Igor V. Komarov

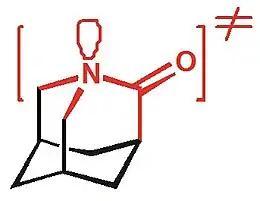
1-Aza-2-adamantanone – a model compound. The fragment which mimics the "cis–trans" amide isomerization transition state is shown in red

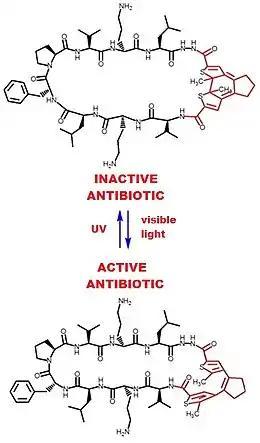
Photocontrollable antibiotic, an analogue of the natural antibiotic gramicidin S

The areas of scientific interests of Igor V. Komarov are medicinal chemistry and synthesis of model compounds, which can be used to obtain new knowledge in biochemistry, stereochemistry, theoretical chemistry, catalysis. Igor has over 125 peer reviewed research papers, h-index 31, has guided 8 PhD students to date. Igor's scientific group puts the main focus on developing of novel synthetic methods and design of theoretically interesting molecules, part of which were created and synthesized in tight collaboration with Prof. Anthony J. Kirby from the University of Cambridge (United Kingdom). One of such collaborative projects was synthesis, study of stereochemistry and chemical properties of 1-aza-2-adamantanone and its derivatives. A trimethyl-substituted derivative ("the most twisted amide", "Kirby's amide") was designed in the Prof. Kirby's laboratory and synthesized by Igor in 1997 during his postdoctoral stay in Cambridge. In 2014, a parent molecule was made in Igor's group in collaboration with Prof. Kirby. The compound modelled the transition state of "cis"-"trans" isomerization of amides and allowed obtaining fundamental knowledge about the amide bond.